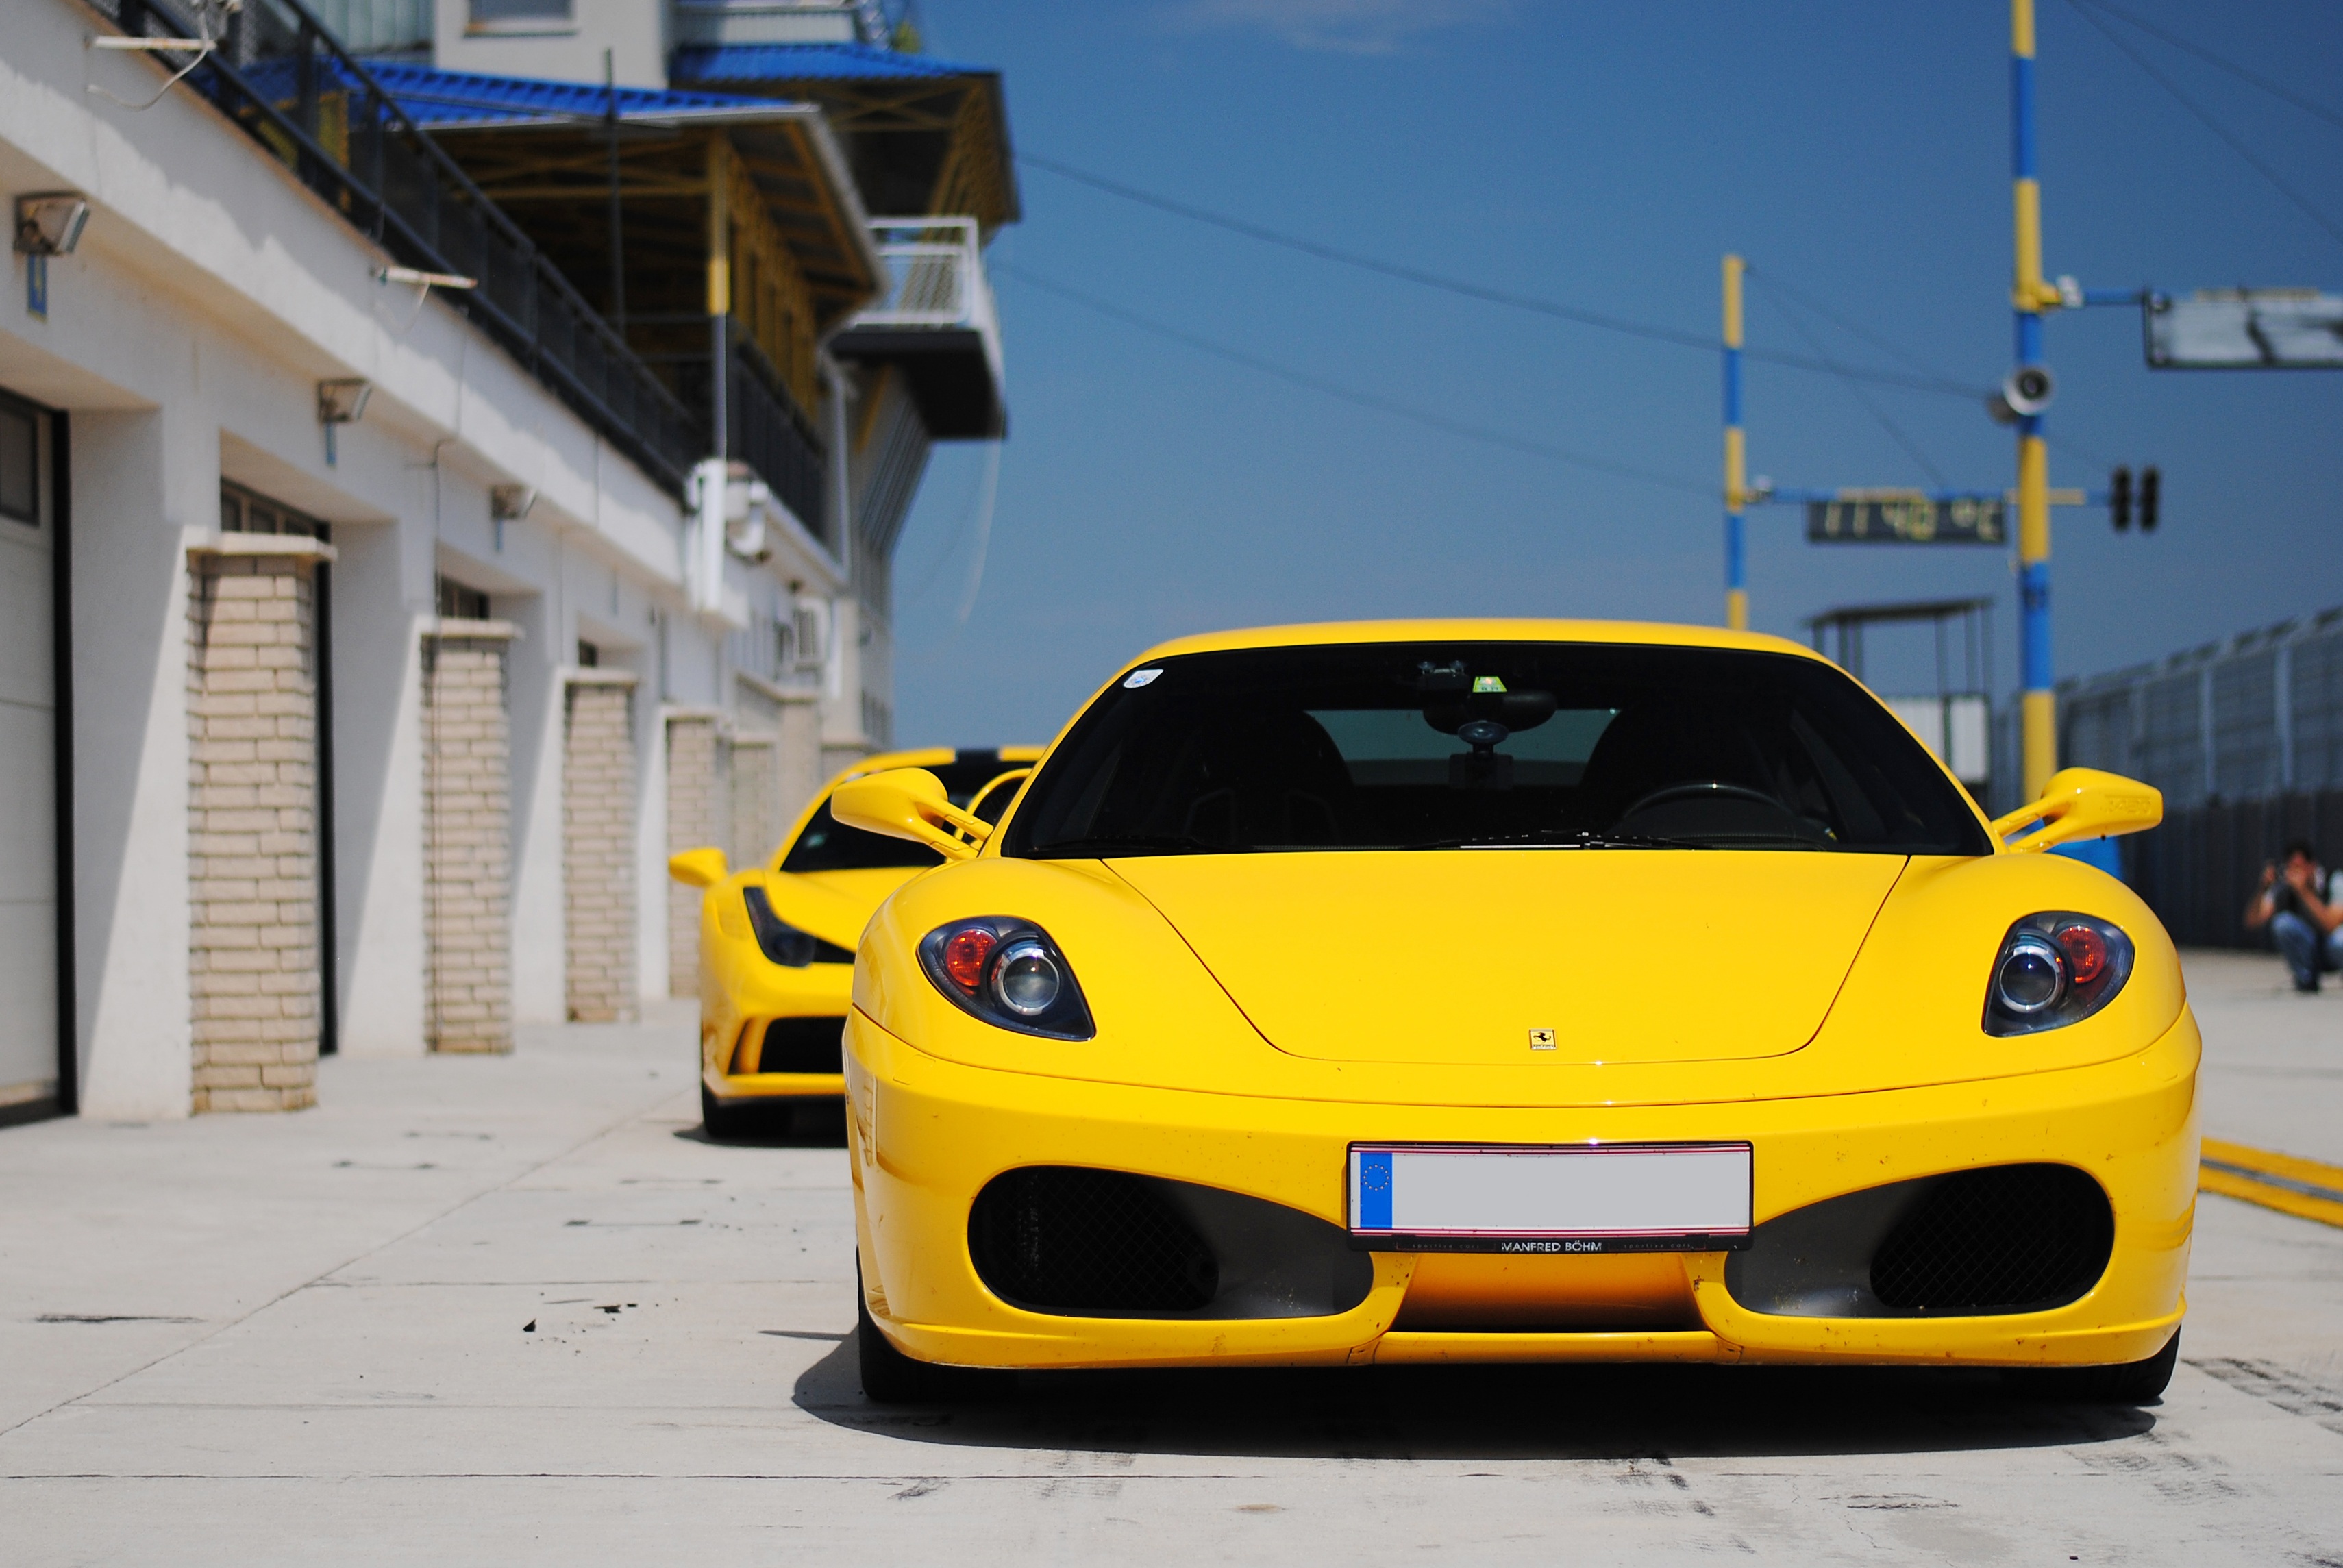
technology, road, car, automobile, transportation, transport, vehicle, drive, auto, machine, yellow, speed, lifestyle, modern, muscle, automotive, sports car, race, supercar, power, luxury, mechanical, performance, engine, motor, elegant, classic, coupe, ferrari, fast, shiny, motorshow, fuel, horsepower, land vehicle, automobile make, automotive design, luxury vehicle, performance car, ferrari f430